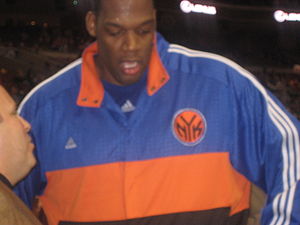
Eddy Curry
Eddy Curry Jr. er en amerikansk basketballspiller, der spiller som center i NBA-klubben New York Knicks, hvor han har spillet siden 2005. Han kom til klubben fra Chicago Bulls, hvor han havde spillet siden han kom ind i ligaen i 2001.